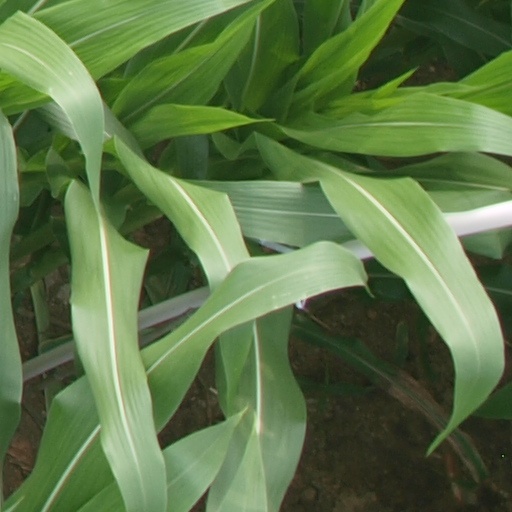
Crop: maize; corn